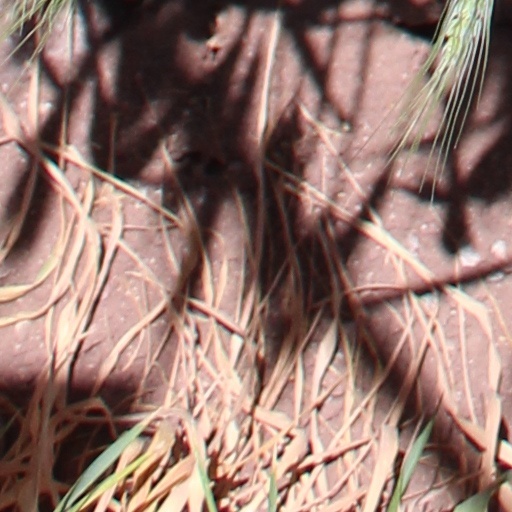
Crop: wheat